Project Gaia

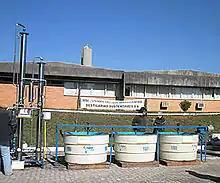
In a continuous process, this USI bioethanol plant produces 95°GL ethanol from starch and sucrose at a rate of 10 liters per hour.

Aid initiatives and emergency response projects rarely provide energy for cooking, focusing instead on food rations and necessary cookware. Occasionally the UNHCR purchases and provides biomass and transports it to communities where it is desperately needed. When aid projects do involve stoves, many undertake the dissemination of improved biomass stoves. These burn biomass fuel more efficiently but do not eliminate the household need for biomass nor eliminate indoor air pollution.